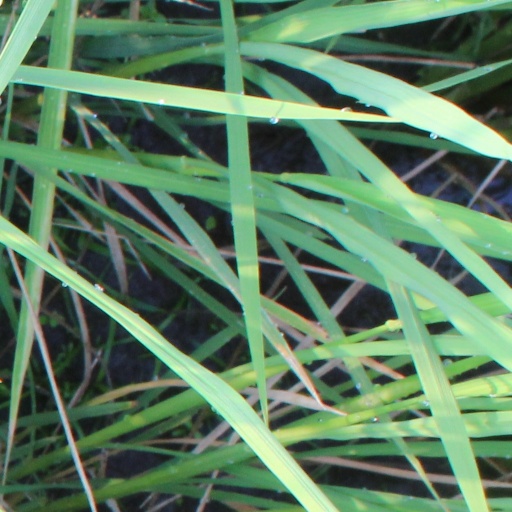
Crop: rice